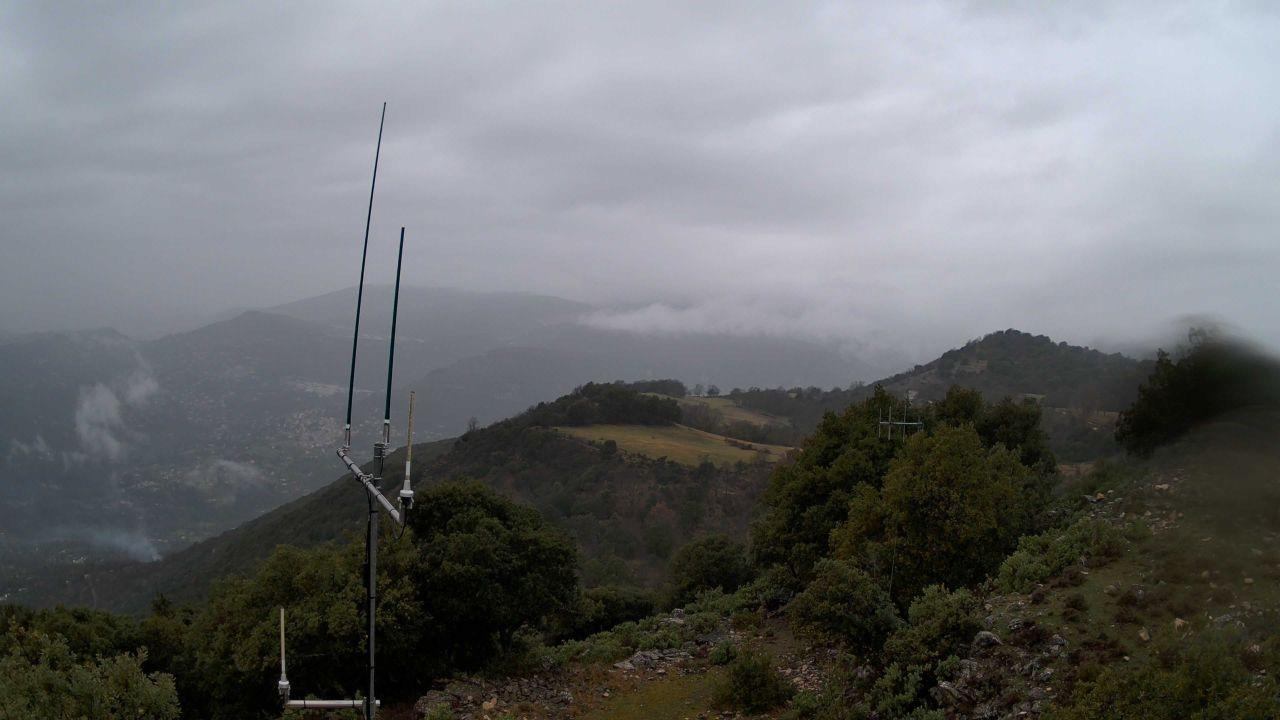
Fire: no
Smoke: yes